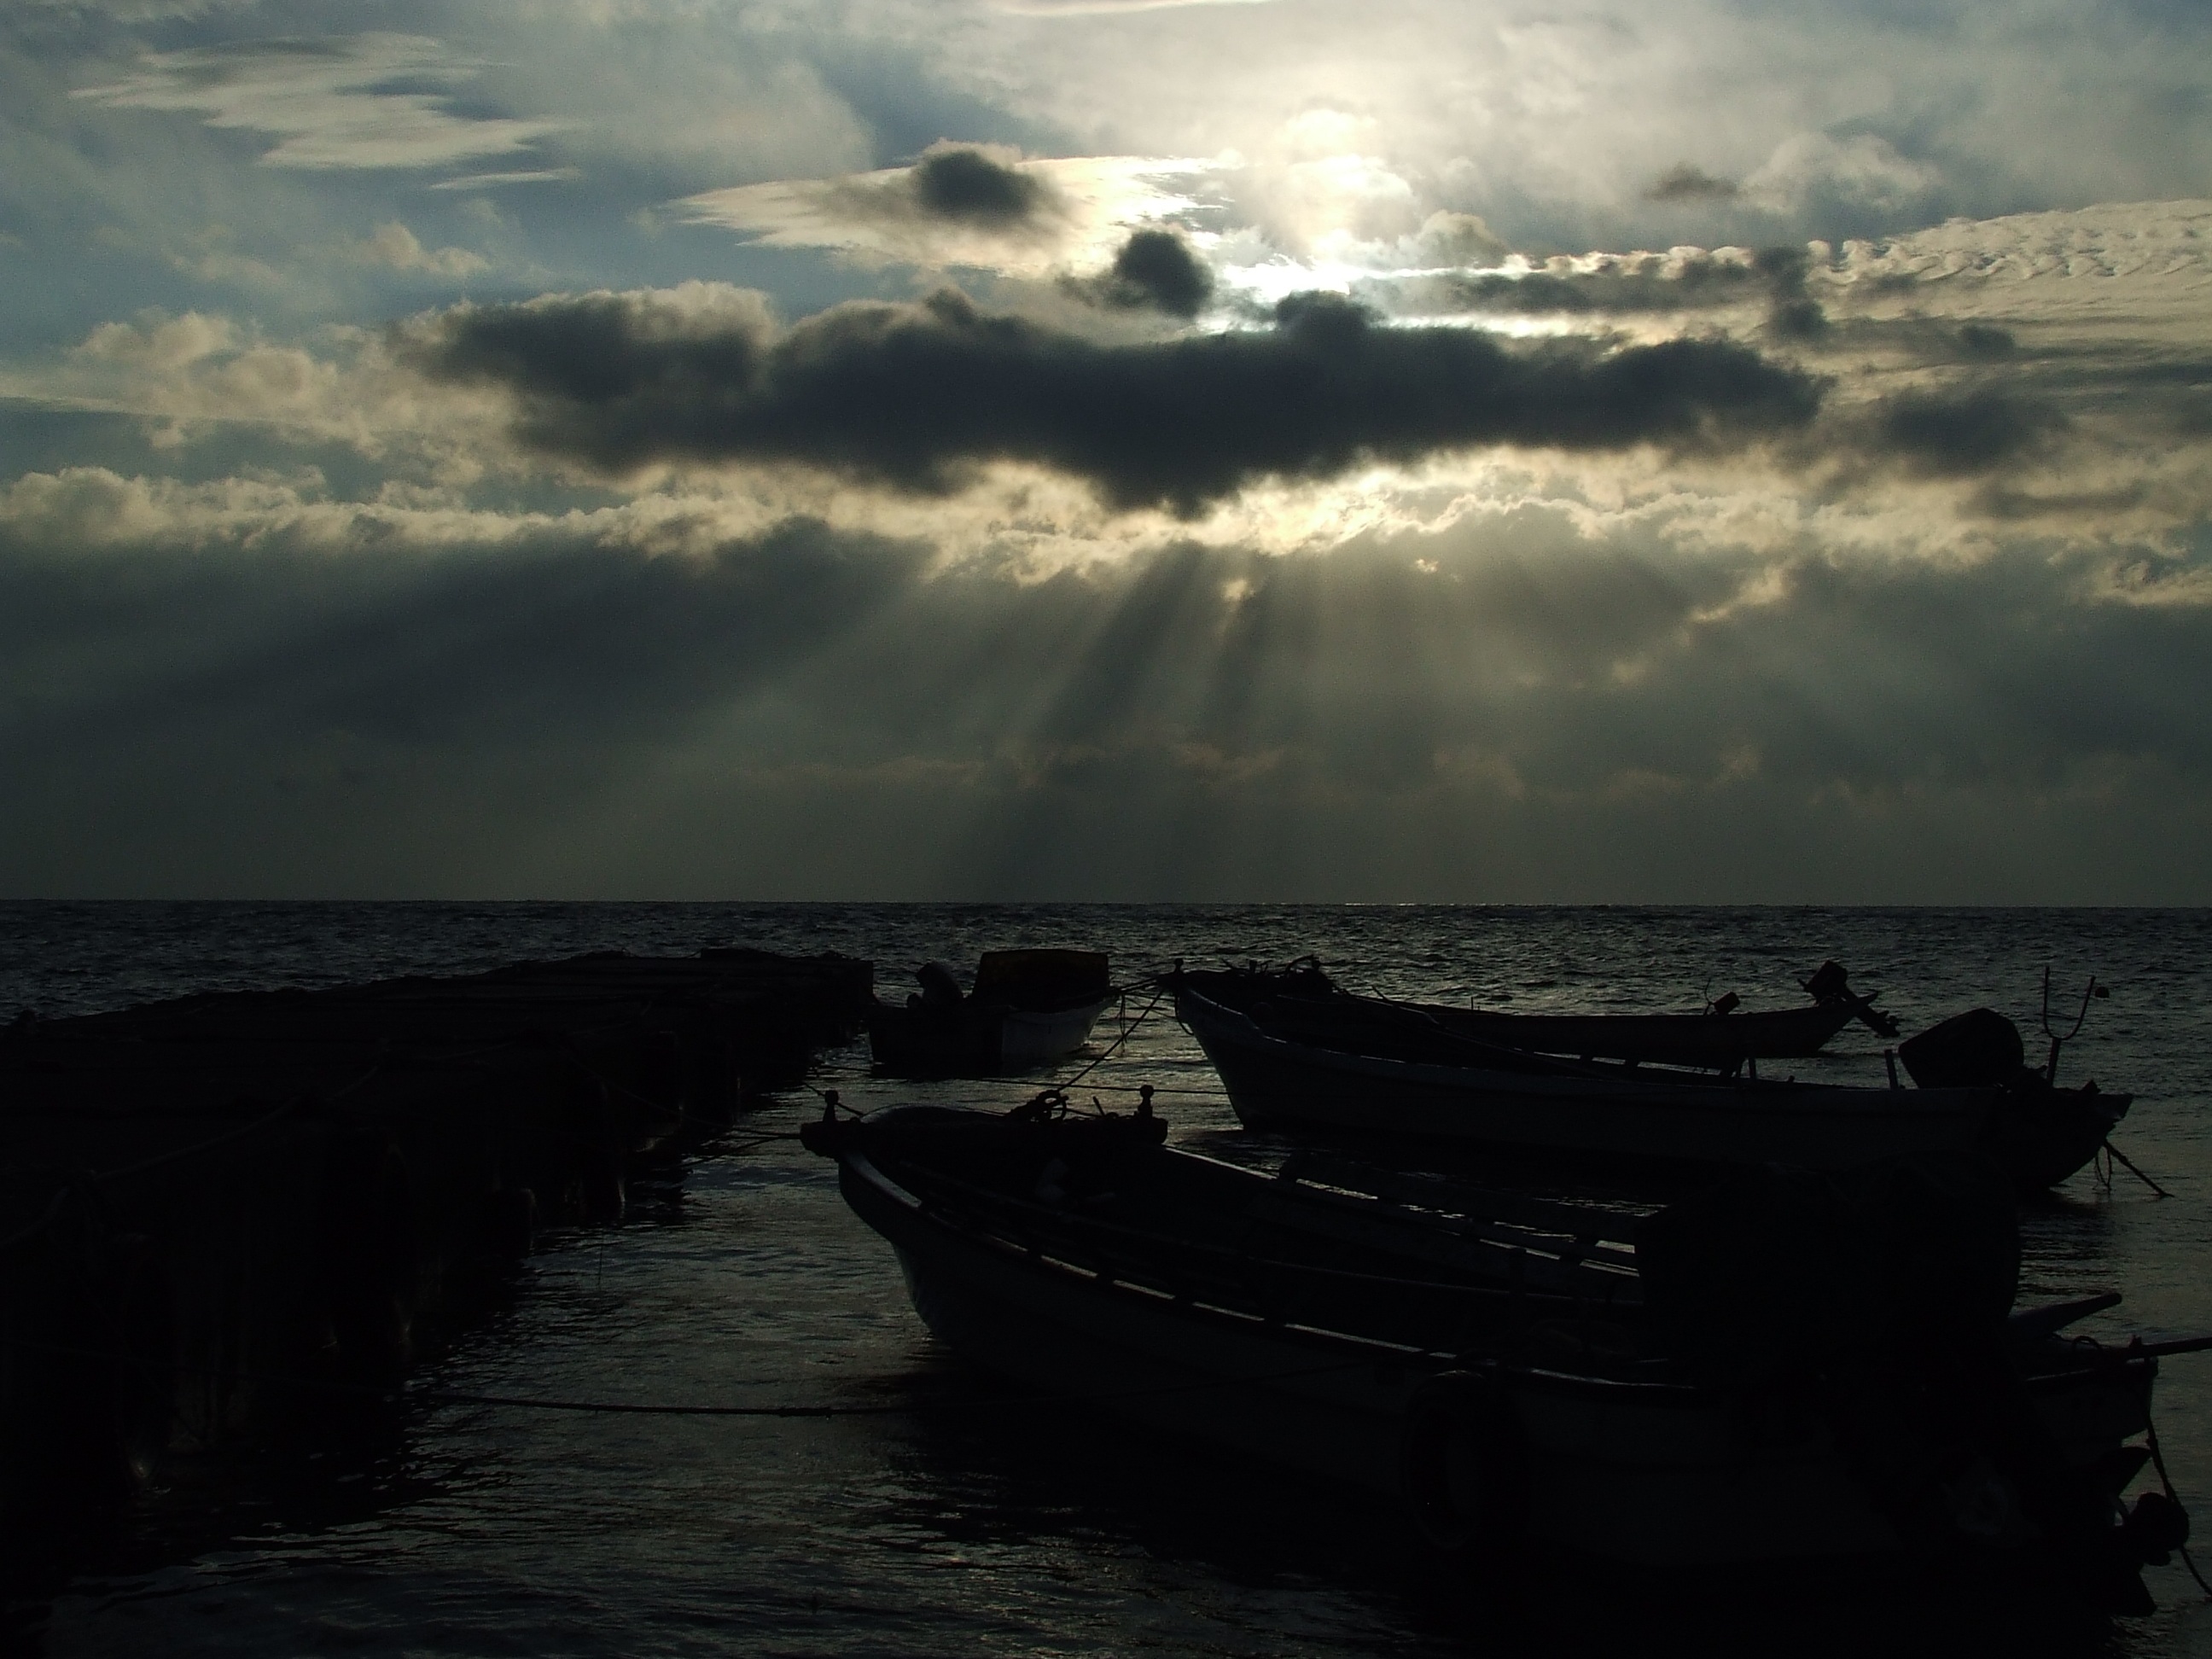
sea, coast, ocean, horizon, cloud, sky, sunrise, sunset, boat, sunlight, morning, shore, wave, dawn, ship, dusk, evening, reflection, vehicle, shadow, bay, body of water, wind wave